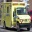
Label: ambulance